Pearl Corkhill

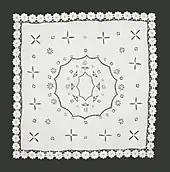
A Supper cloth made by Corkhill.

A memorial commemorating Corkhill's efforts in the war was erected in Tilba, and she was presented with the medal by Governor-General Lord Foster. Following the war, Corkhill went on to pursue a nursing career. After serving as a nurse in various hospitals both in Australia and overseas, Corkhill became the senior sister at the District Hospital in Bega, New South Wales in 1951. In 1975, she donated a large collection of her father's photographs to the National Library of Australia. Amongst the one thousand piece collection were personal photographs along with pictures of the Tilba area, which were later used to create a book, "Taken at Tilba," and an engagement calendar. Corkhill was a skilled horsewoman, and was the lead in the centenary Cooma Show. A supper cloth made by Corkhill while on duty has been used as an example of decorative crafts of the era, and a number of photographs she had taken while on duty were donated to the Australian War Memorial. Corkhill died on 4 December 1985 in Dalmeny, New South Wales. She was unmarried.